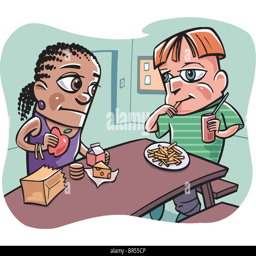
a cartoon drawing of a healthy and unhealthy way of eating